Peoples National Bank and Trust Company Building

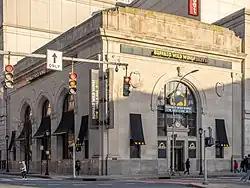

Peoples National Bank and Trust Company Building is a historic bank building located at White Plains, Westchester County, New York. It was built in 1929 and is a nine-story commercial building in the Classical Revival style. It has an L-shaped plan and features highly finished limestone and brick materials and terra cotta ornament at the street level. Above the two-story base, the building remaining stories are built of brick with limestone trim.